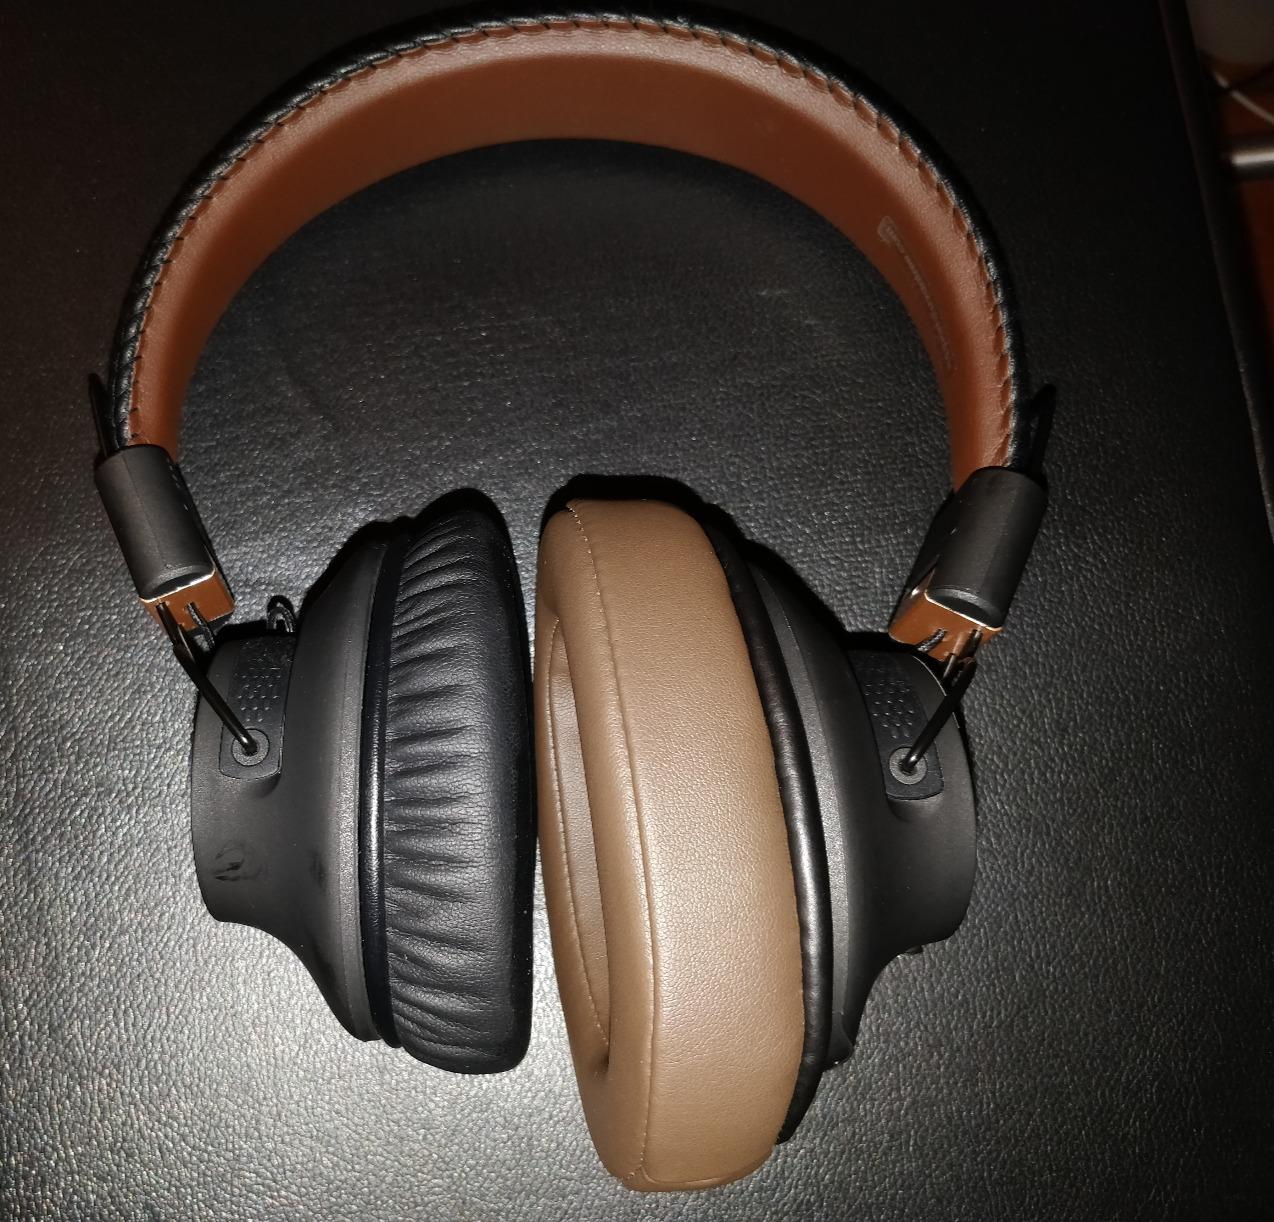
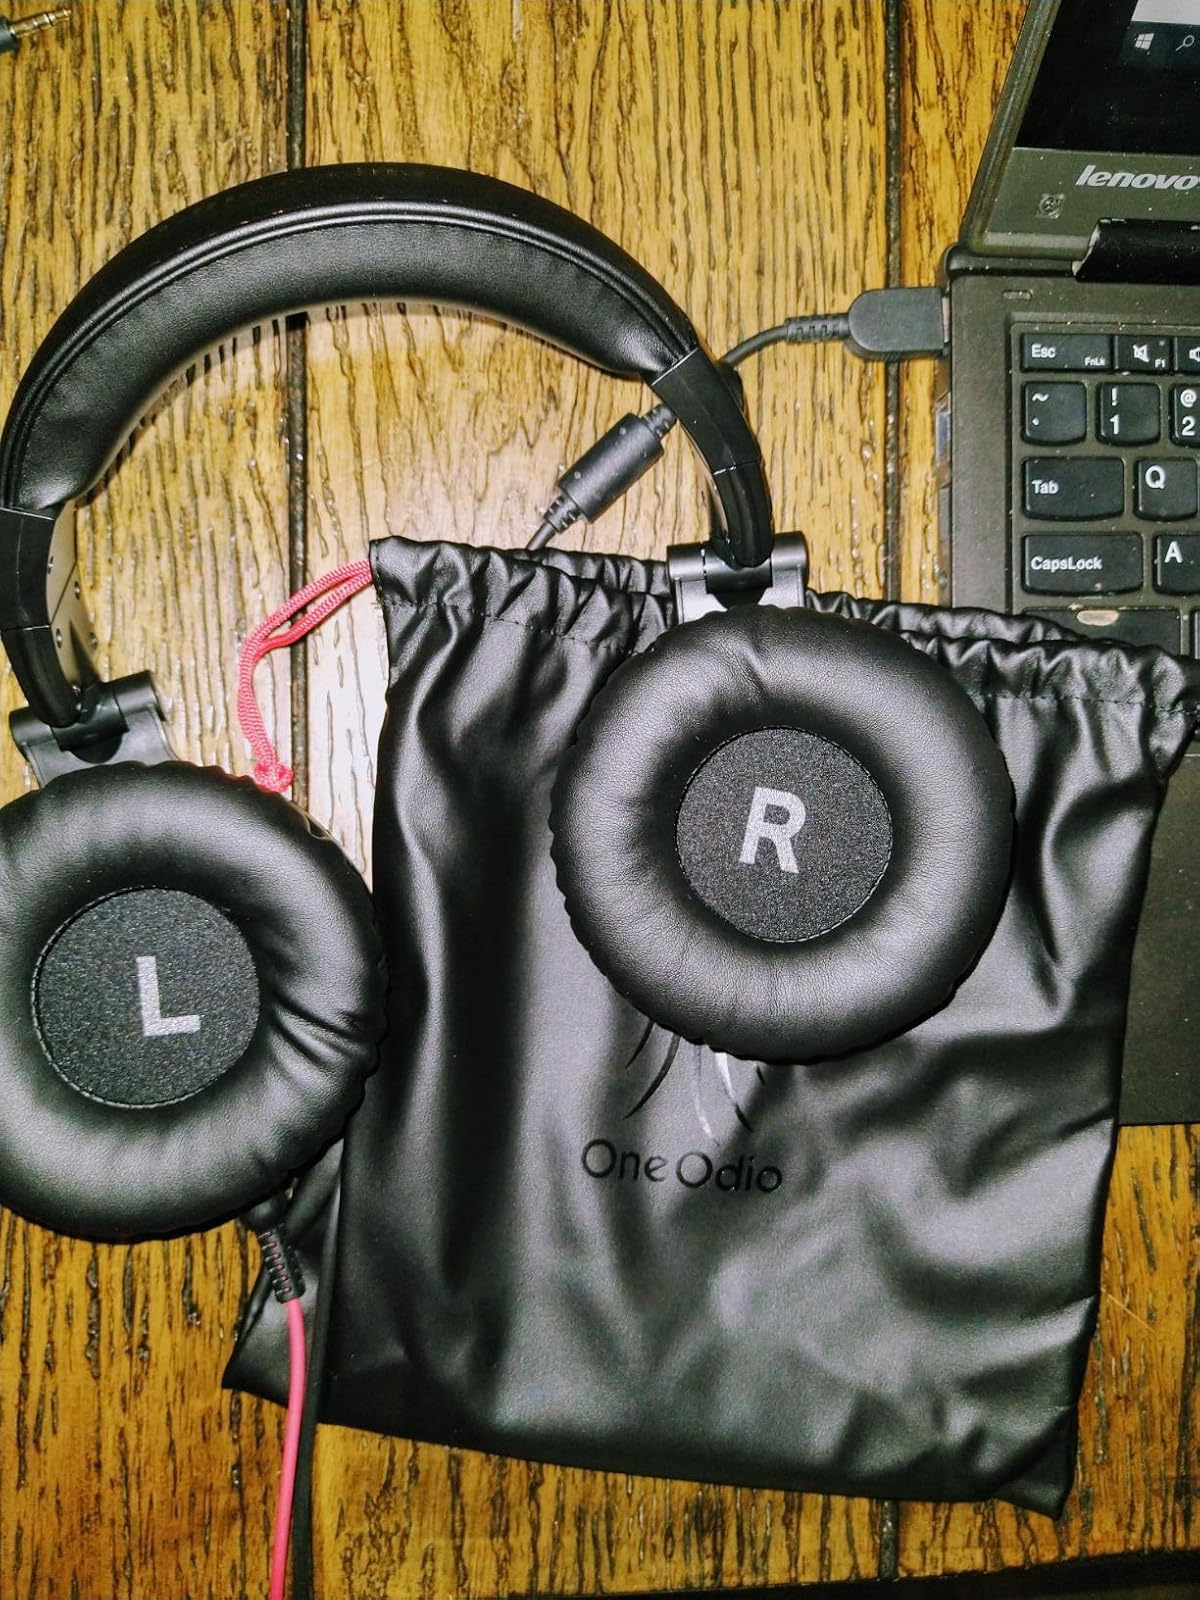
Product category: headphones
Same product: no